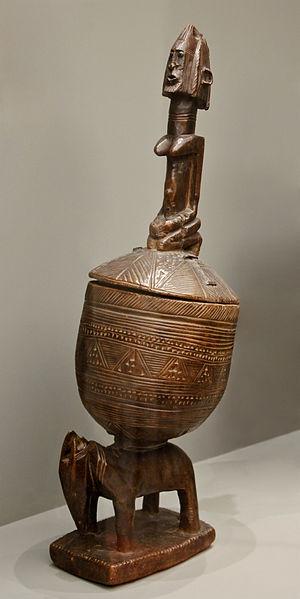
Coupe de Hogon (Ogo banya). Provenance
Le hogon est la plus haute autorité spirituelle parmi les dogons, ethnie du Mali. C'est le représentant du culte du lébé, en référence au serpent qui a guidé les dogons depuis le Mandé jusqu'aux falaises de Bandiagara où ils sont aujourd'hui établis. Il intervient dans les rites agricoles et dans le règlement de différents conflits.
Les Dogon sont un peuple du Mali, en Afrique de l'Ouest. Leur population totale au Mali est estimée à 1 200 000 personnes. Ils occupent la région, nommée Pays Dogon, qui s'étend de la falaise de Bandiagara jusqu'au sud-ouest de la boucle du Niger. Quelques Dogon sont installés dans le nord du Burkina Faso, d'autres sont installés en Côte d'Ivoire.